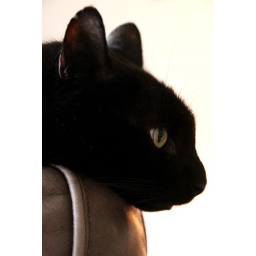
Charlie a three legged black cat in profile